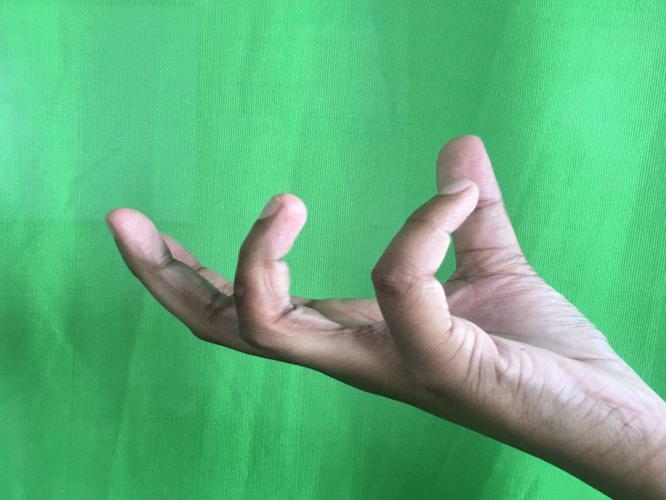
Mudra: Padmakosha
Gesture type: single_hand